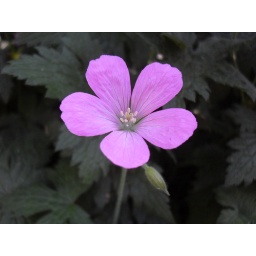
Little pale pink flower in the garden.